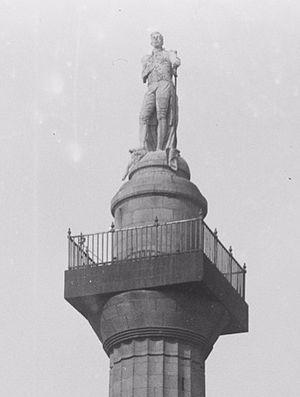
La colonne Nelson était une grande colonne commémorative de granite mesurant près de 37 mètres coiffée par une statue d'Horatio Nelson de 4 mètres, construite au centre de l'avenue qui s'appelait alors Sackville Street à Dublin, en Irlande. Achevée en 1809, alors que l'Irlande faisait partie du Royaume-Uni de Grande-Bretagne et d'Irlande, la colonne est gravement endommagée en mars 1966 par des explosifs posés par des membres de l'armée républicaine irlandaise. Ses vestiges sont ensuite détruits par l'armée irlandaise.